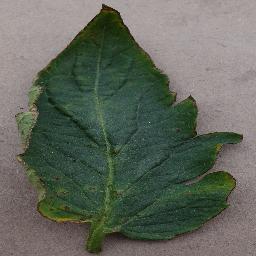
Label: Tomato___Bacterial_spot